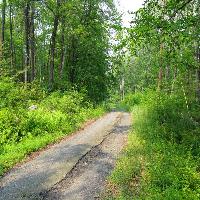
Weather: sun or clear